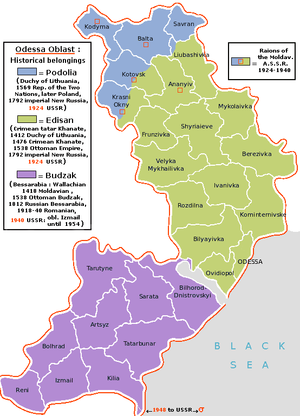
Le Boudjak est une région multi-ethnique de l’oblast d'Odessa en Ukraine. Situé au sud de la Moldavie, entre les bouches du Danube au sud, le liman du Dniestr et la mer Noire à l’est, le Boudjak n’est relié au reste du territoire ukrainien que par une route qui doit traverser le territoire moldave et par un pont qui traverse la passe du Dniestr reliant le liman du Dniestr à la mer Noire.
L'oblast d'Odessa en russe : Одесская область, Odesskaïa oblast’ ; en ukrainien : Одеська область, Odes’ka oblast’ ; est une subdivision administrative du sud-ouest de l'Ukraine. Sa capitale est la ville d'Odessa.